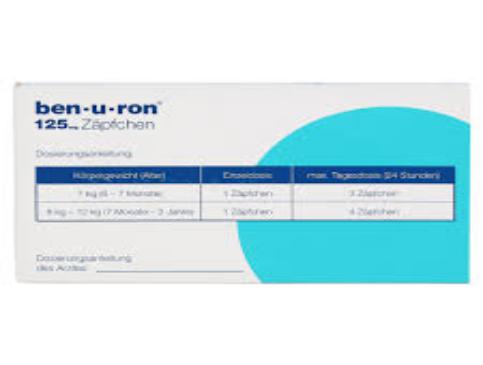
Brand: benuron
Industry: Medical